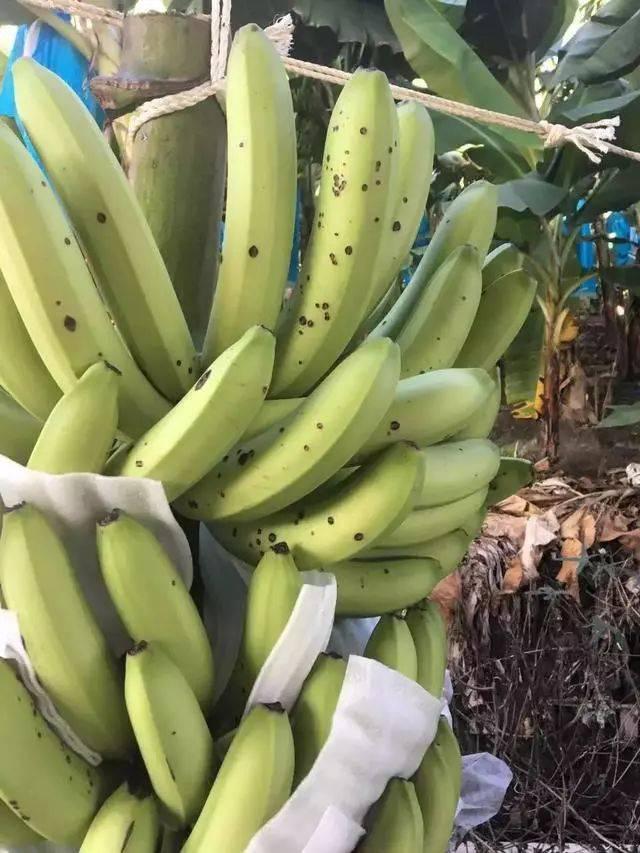
Plant: Banana
Disease: banana anthracnose